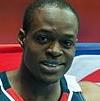
Age: 25